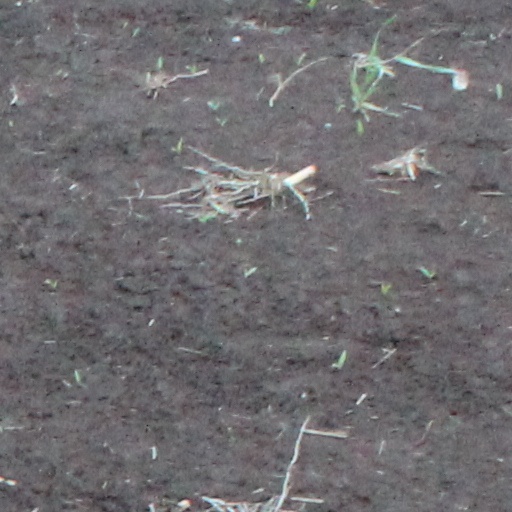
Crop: wheat